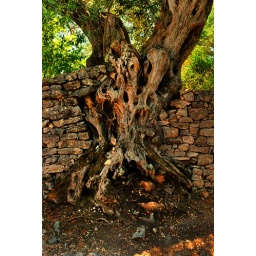
Olive tree in wall on the pathway to Dendiatika Loggos